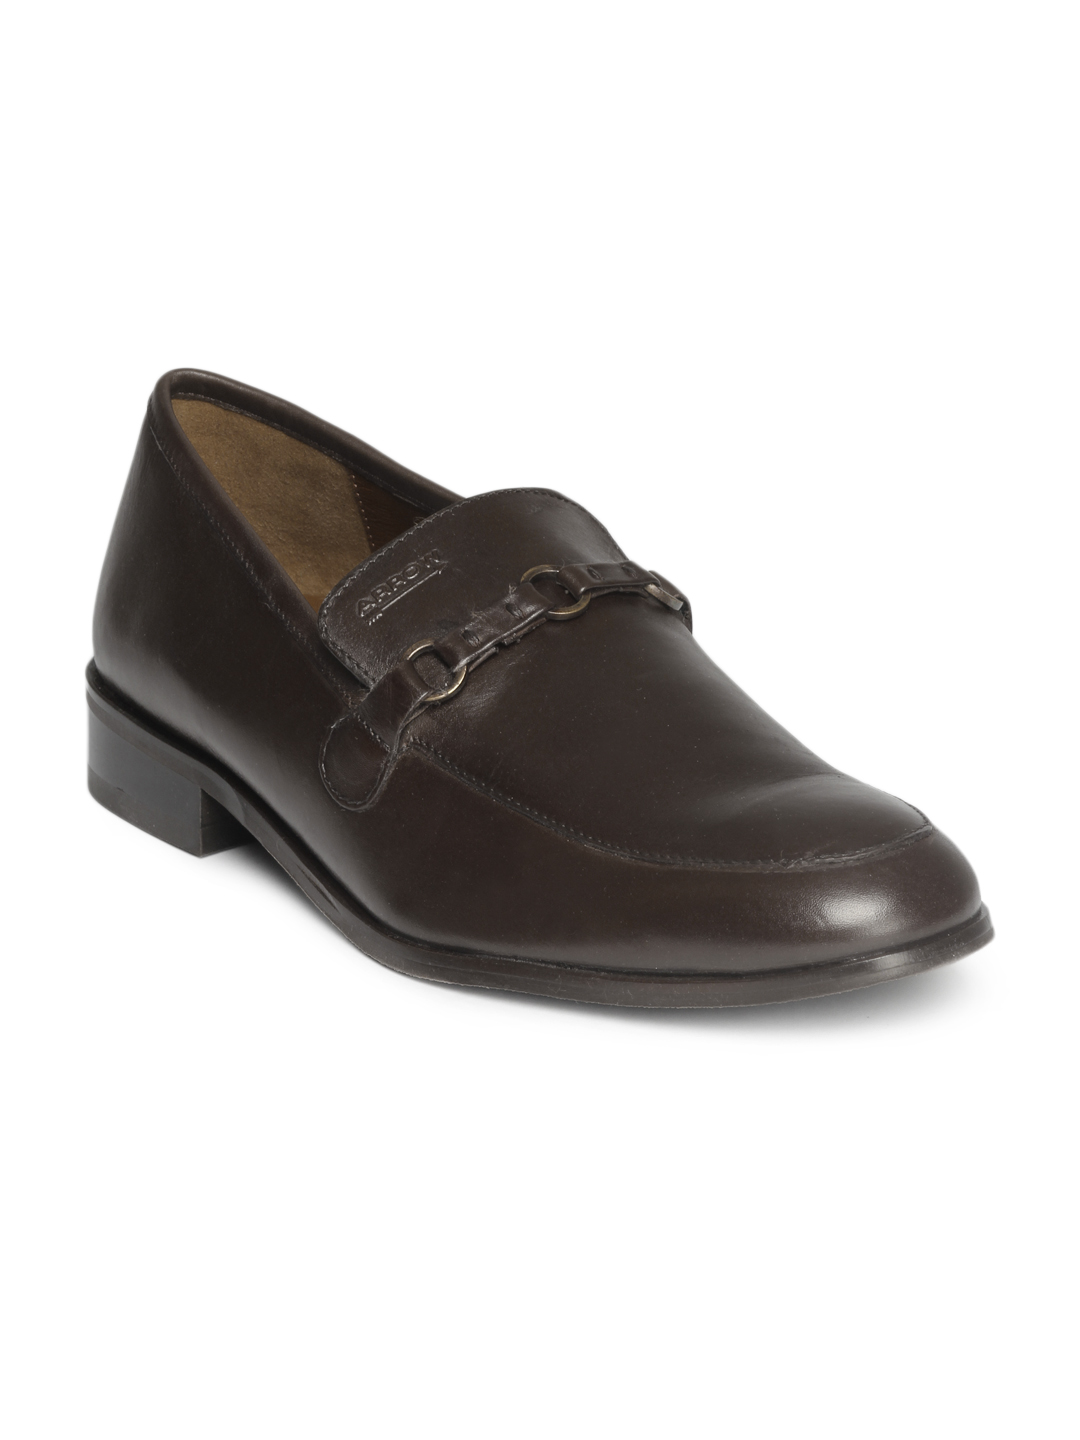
Arrow Men Brown Formal Shoes
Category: Footwear / Shoes / Formal Shoes
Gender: Men
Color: Brown
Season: Summer 2012
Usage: Formal